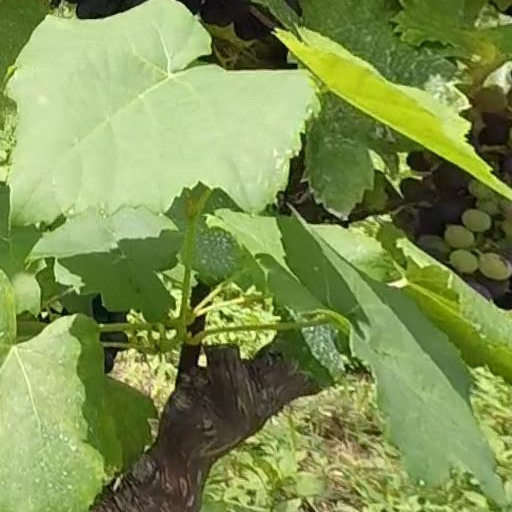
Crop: grape